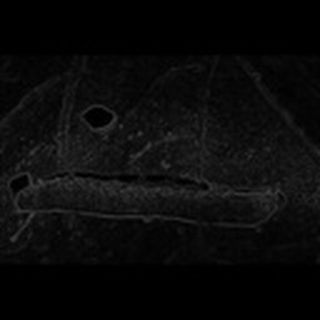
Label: cotton_army_worm